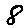
Label: 8